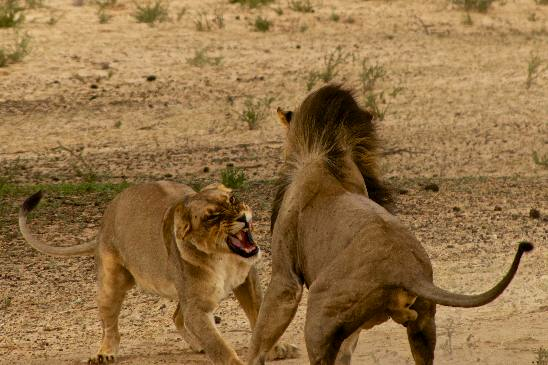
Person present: No